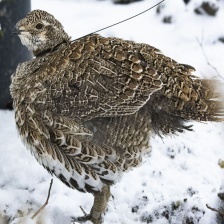
Species: GREATOR SAGE GROUSE
Scientific name: CENTROCERCUS UROPHASIANUS
ImageNet parent category: black_grouse